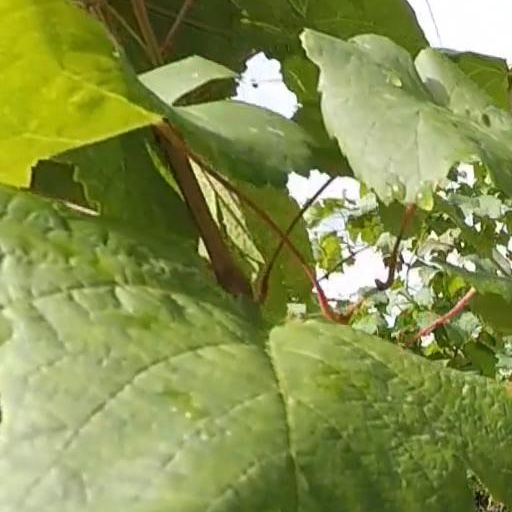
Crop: grape